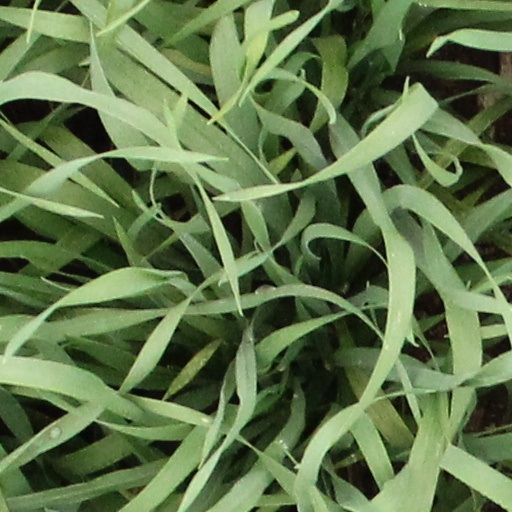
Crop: wheat